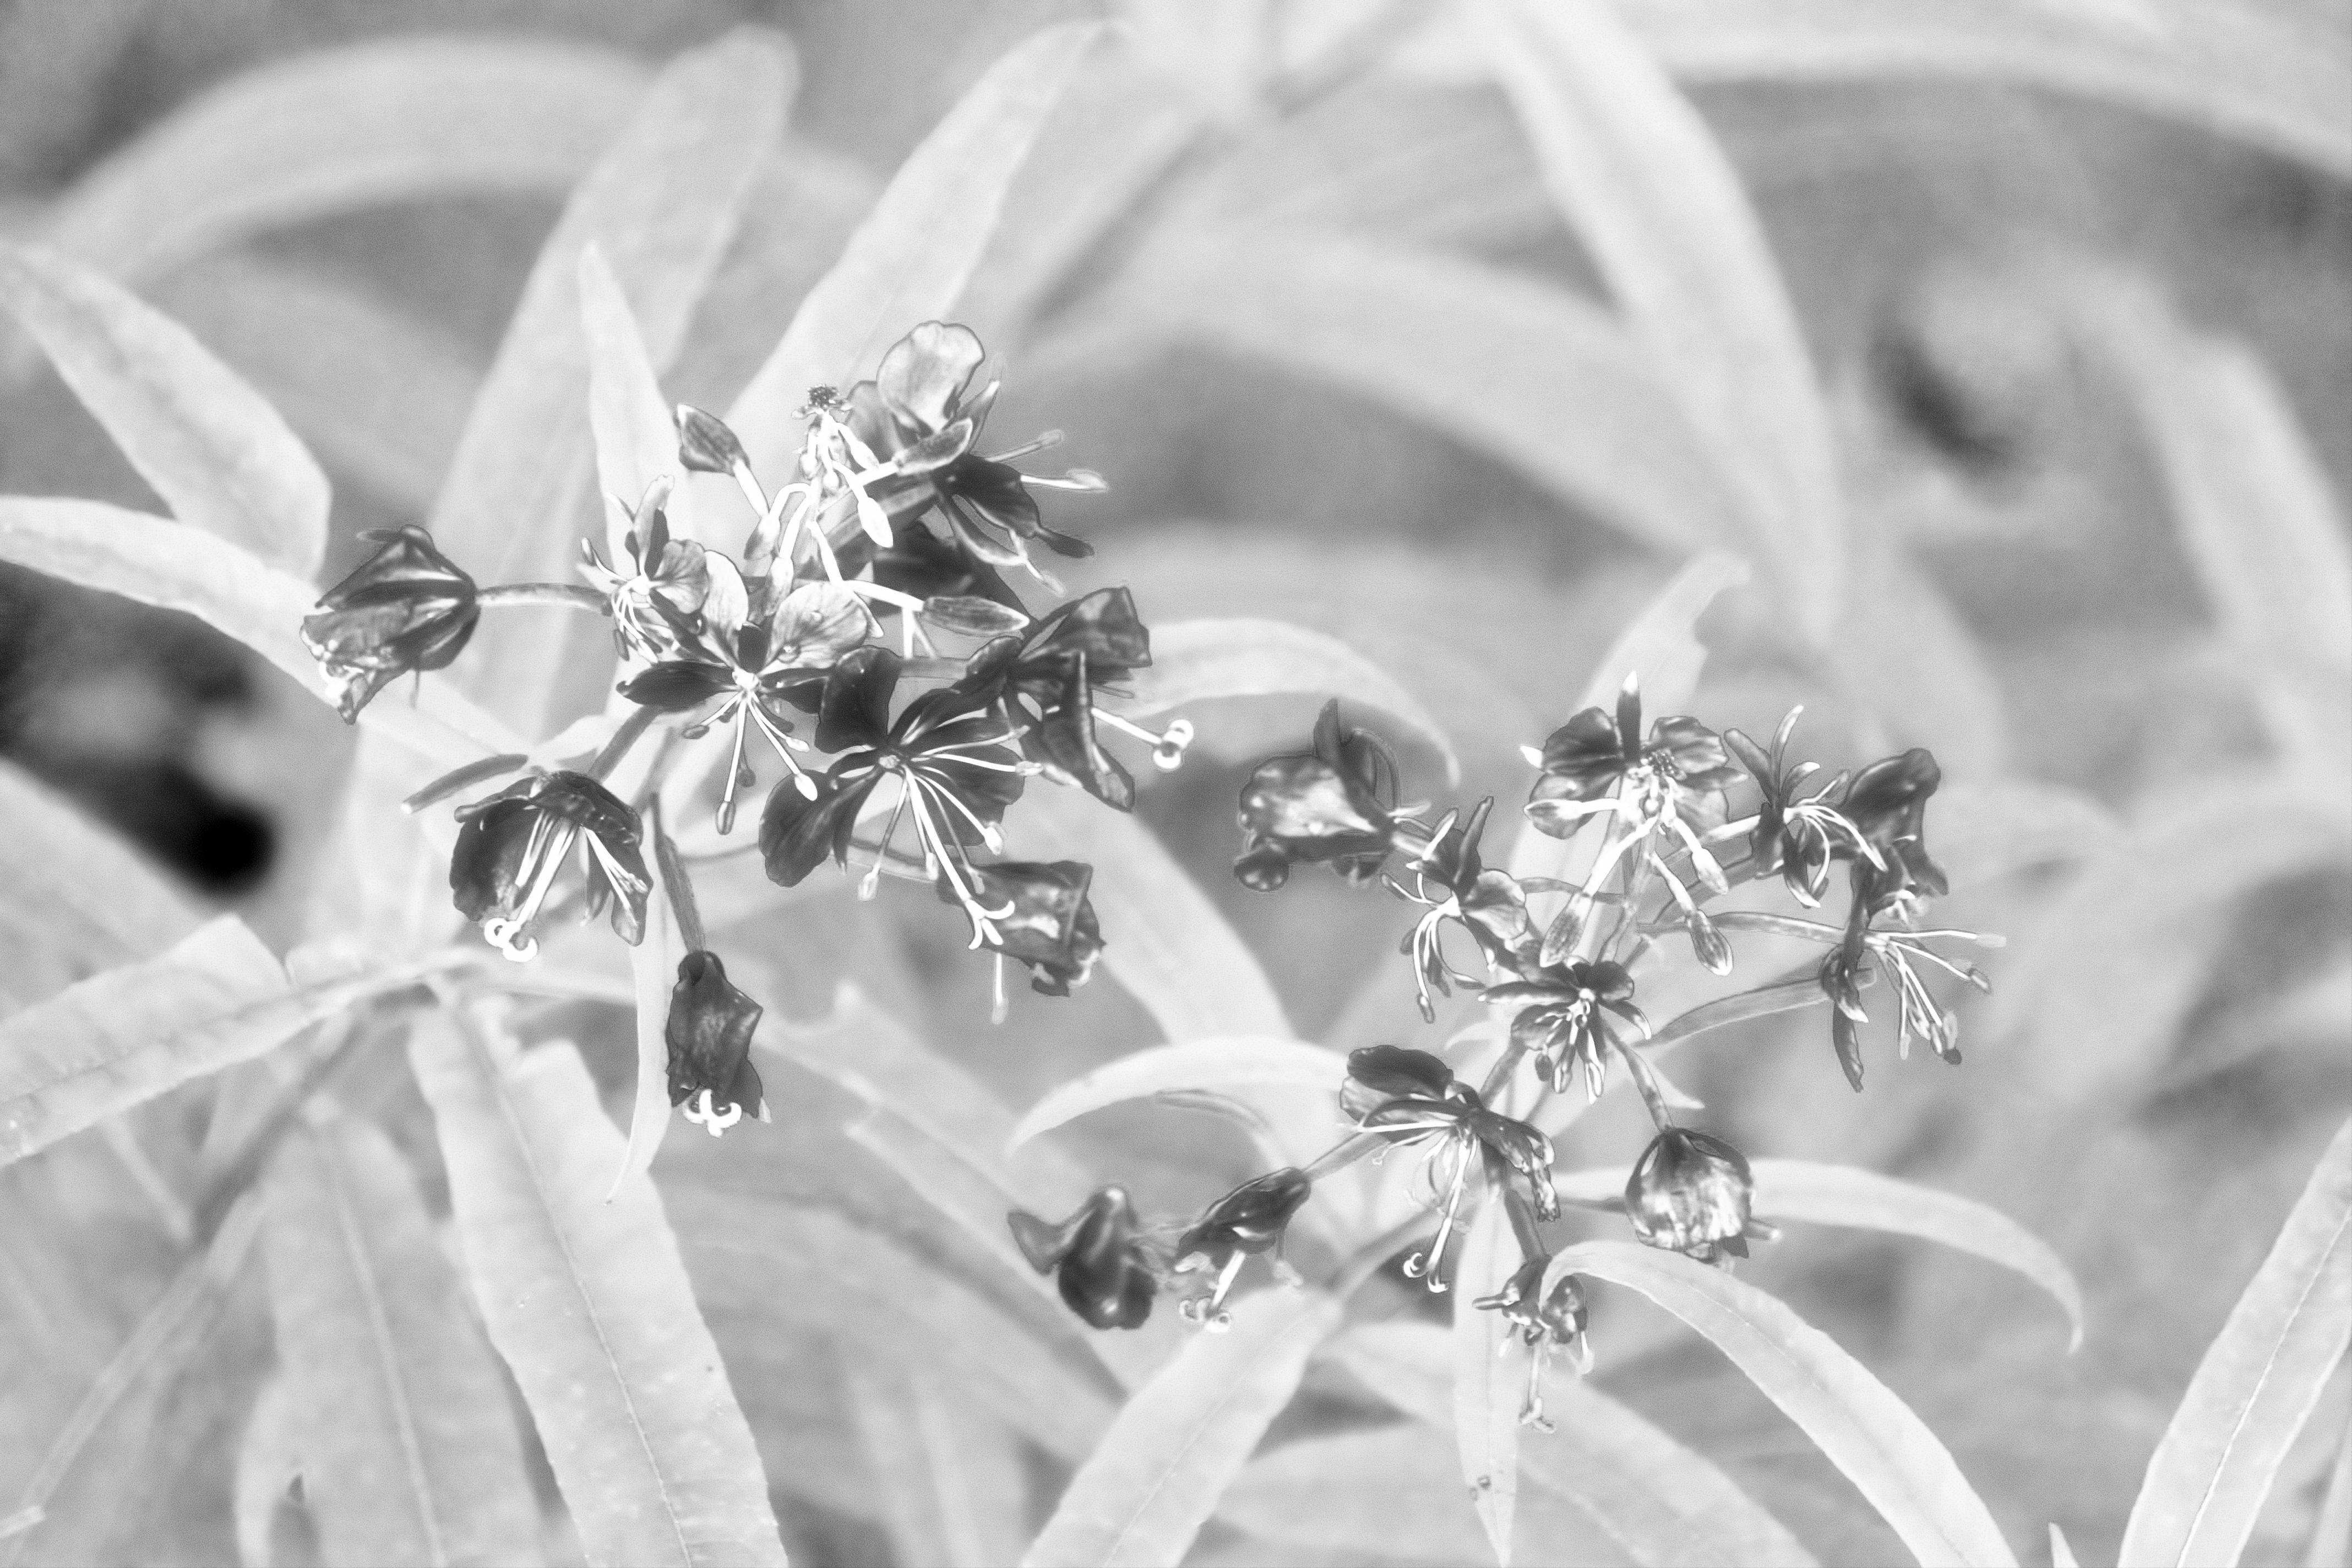
black and white, white, photography, flower, petal, canon, black, monochrome, flowers, close up, jewellery, eos, finland, helsinki, infrared, 1100d, macro photography, monochrome photography, fashion accessory, headpiece